David Gordon Green's unrealized projects

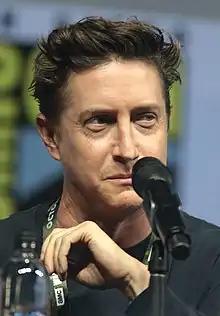
Green at the 2018 San Diego Comic-Con

During his long career, American film director David Gordon Green has worked on a number of projects which never progressed beyond the pre-production stage under his direction. Some of these productions fell in development hell or were cancelled.